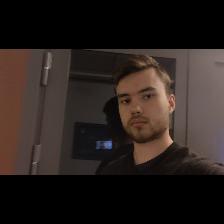
Label: Human